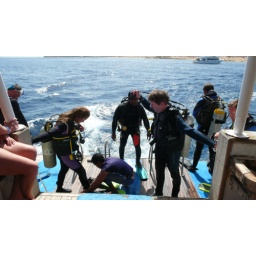
Red Sea: Sequence of leaving the boat and entering the fish world at Ras Mohamed National Park in Sinai, Egypt.